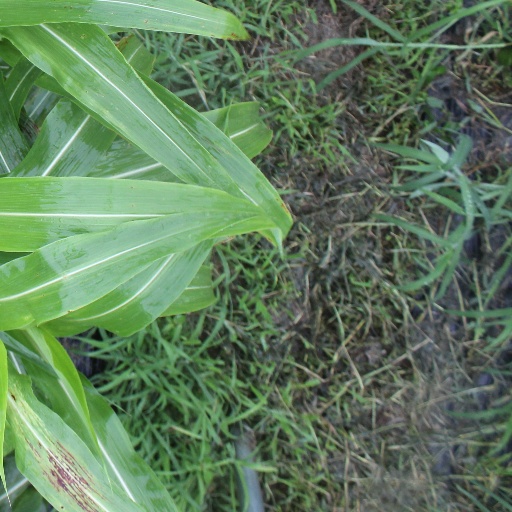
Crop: sorghum